Horror films of Europe

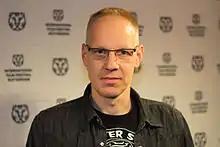
Jörg Buttgereit in 2015. Buttgereit was described by Kai-Uwe Werbeck as "arguably the most visible German horror director of the 1980s and early 1990s".

France never truly developed a horror film movement to the volume that the United Kingdom or Italy had produced. In their book "European Nightmares", editors Patricia Allmer, Emily Brick, and David Huxley noted that French cinema was generally perceived as having a tradition of the fantastic, rather than horror films. The editors noted that French cinema had produced a series of outstanding individual horror films, from directors who did not specialize in the field. In their book "Horror Films", Colin Odell and Michelle Le Blanc referred to the director Jean Rollin as one of the country's most consistent horror "auteurs" with 40 years of productions described as "highly divisive" low budget horror films often featuring erotic elements, vampires, low budgets, pulp stories and references to both high and low European art. The works of Rollin or films like "Eyes Without a Face" (1960) are generally viewed as exceptions in a national film industry that was not known for producing horror films in the 20th century.